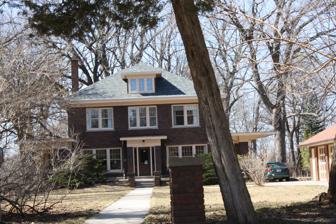
Building: William and Susanna Geenen House
Country: United States of America
Year built: 1921
Historic house in Wisconsin, United States United States historic place William and Susanna Geenen House U.S. National Register of Historic Places Show map of Wisconsin Show map of the United States Location 416 N. Sidney St., Kimberly, Wisconsin Coordinates 44°16′36″N 88°20′11″W / 44.27667°N 88.33639°W / 44.27667; -88.33639 ( William and Susanna Geenen House ) Area less than one acre Built 1921 Architect Henry Wildhagen Architectural style American Movement / Vernacular / American Foursquare NRHP reference No. 93000070 Added to NRHP February 25, 1993 The William and Susanna Geenen House is located in Kimberly, Wisconsin . Noted architect Henry Wildhagen was the designer. The house was added to the National Register of Historic Places in 1993 for its architectural significance. It is an American foursquare house designed by German-born architect Henry Wildhagen . References